Frederick Heath (architect)

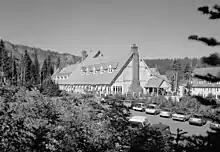
Paradise Inn (Washington) at Mount Rainier was built in 1915

Heath started off as a printer before working on architectural drafts in the office of Warren H. Hayes, where he was chief draftsman, for ten years. He helped design many buildings in Minneapolis and St. Paul, Minnesota. He also worked on a large number of churches in the U.S. and many schools.